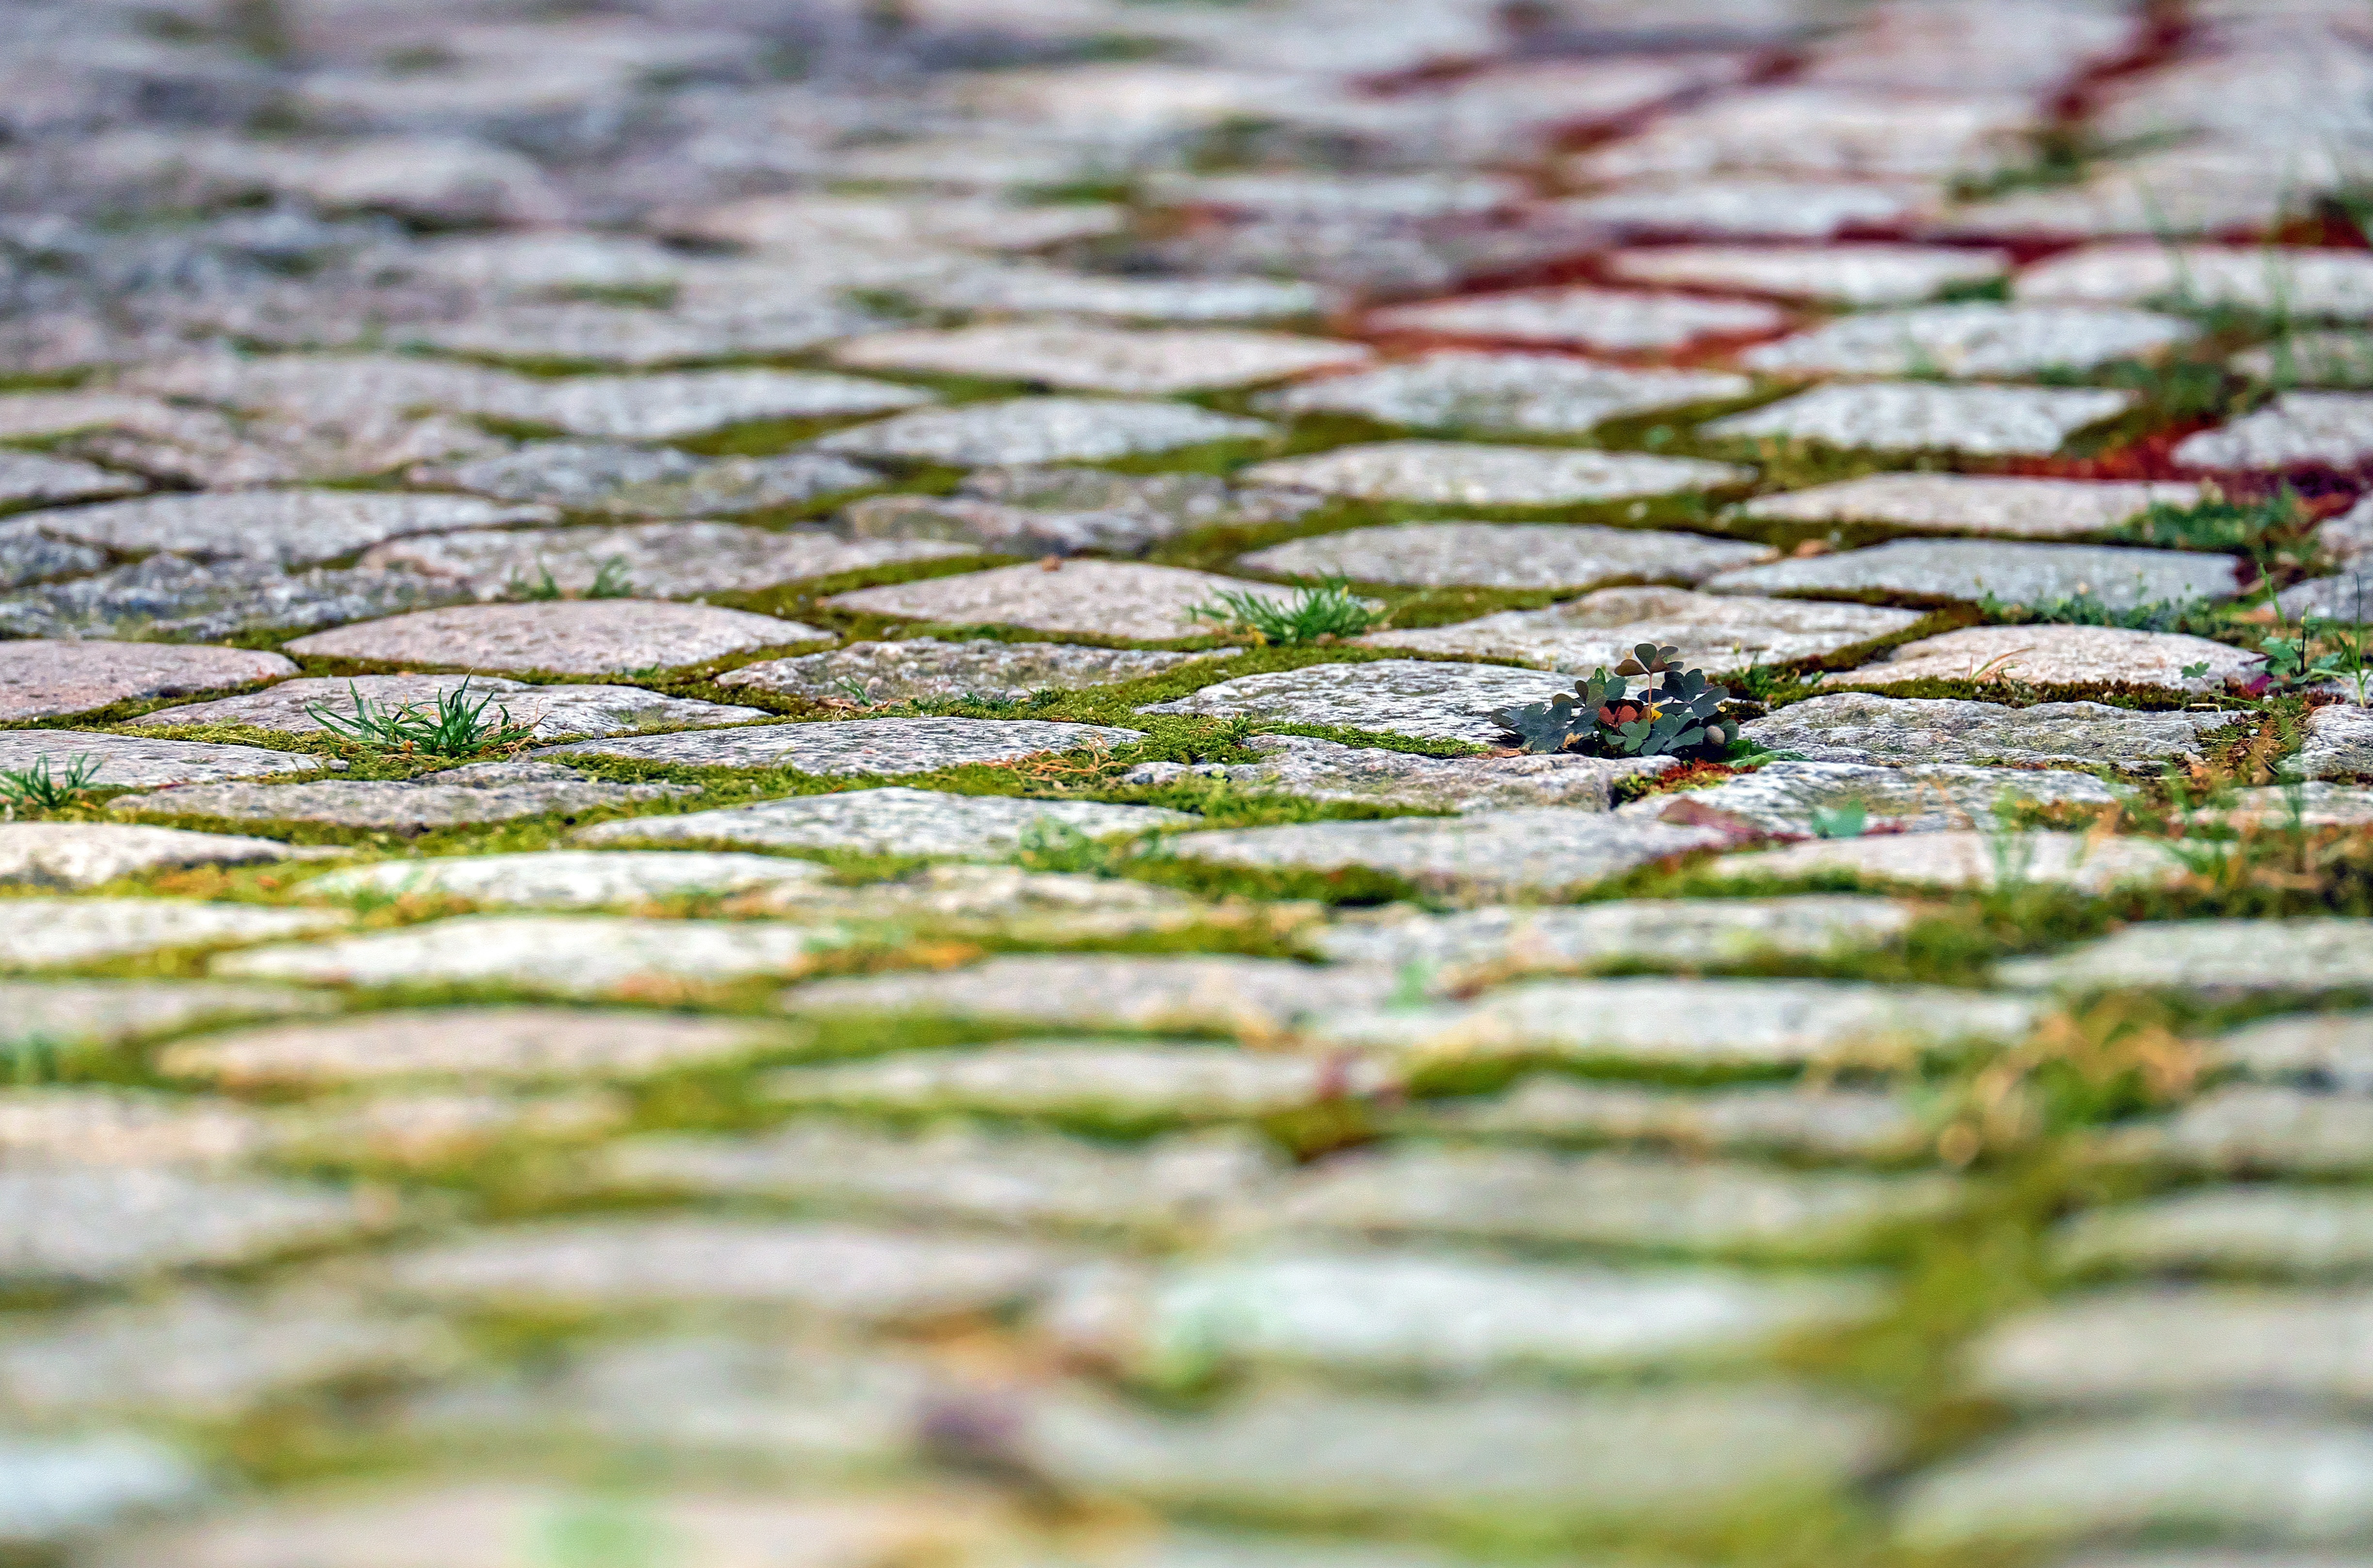
nature, grass, lawn, leaf, flower, pavement, overgrown, wildlife, reptile, fauna, stones, wetland, habitat, paving stones